Face-off

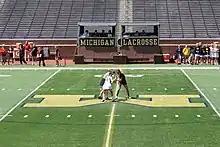
Two women, slightly hunched forward to each other, one in a black sleeveless top and short skirt and the other in a white version of the same clothing, stand in the middle of an artificial turf field with markings for gridiron football, while a third woman wearing a vertically black and white striped shirt stands just behind them with one hand between them, seen from some distance and above

Face-offs are used in men's field lacrosse after each goal, and to start every quarter and overtime periods, unless a team playing man-up controls the ball at the end of the previous quarter.